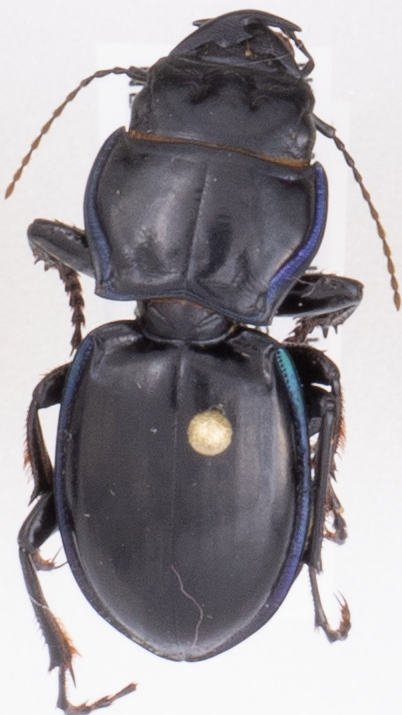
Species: Pasimachus elongatus
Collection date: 2020-08-04
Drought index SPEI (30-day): -0.82
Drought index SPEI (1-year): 0.302
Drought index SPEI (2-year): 0.944